Limb restraint

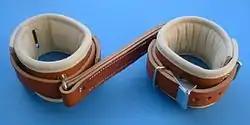
Leg restraints

Limb restraints can be physical (or psychological) restraints that inhibit an individual's movement in their arms or legs. The most common limb restraint is physical, whereby restraints are fixed to the individual in order to prevent movement of the limbs. They are most commonly used within the field of medicine. However, opposed to physical restraints, chemical restraints are forms of psychoactive medication that intentionally inhibit an individual's behaviour or movement.